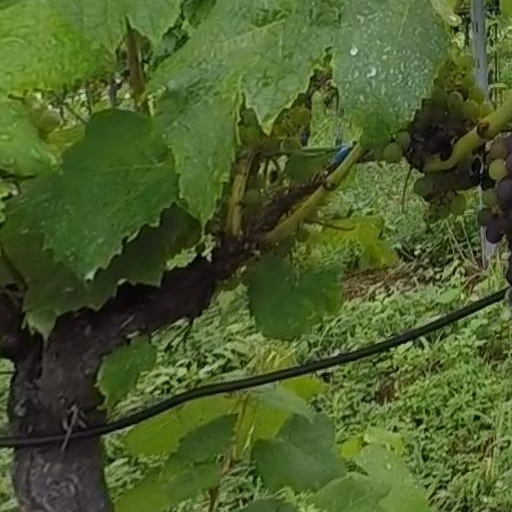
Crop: grape